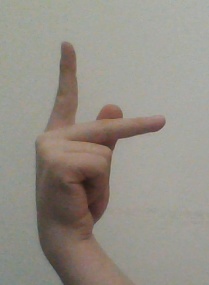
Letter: dha